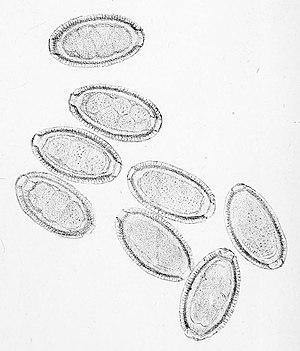
Calodium hepaticum, souvent appelé Capillaria hepatica, est une espèce de nématodes de la famille des Capillariidae. Cette espèce est l'agent de la capillariose hépatique des mammifères, et peut très rarement parasiter l'humain. Son cycle parasitaire peut être accompli à travers une seule espèce, mais l'espèce est hétéroxène, les œufs pondus dans le foie d'un premier hôte devant se développer en dehors de cet organe avant de pouvoir infecter un nouvel hôte et se développer en vers adultes. Ainsi, la mort du premier hôte et sa consommation par un autre animal est nécessaire pour que le nématode puisse boucler son cycle parasitaire.